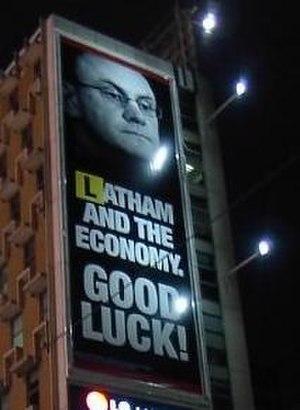
Mark William Latham, dit Mark Latham, est un homme politique australien, né le 28 février 1961 à Sydney.